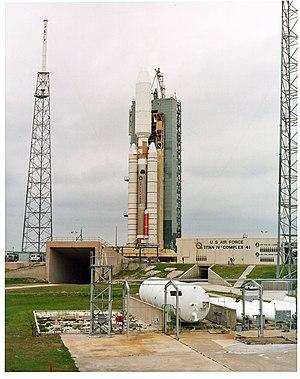
La famille Titan IV est utilisée par l'US Air Force. Les Titan IV sont lancés de Cap Canaveral, en Floride, et de la base aérienne de Vandenberg, en Californie.